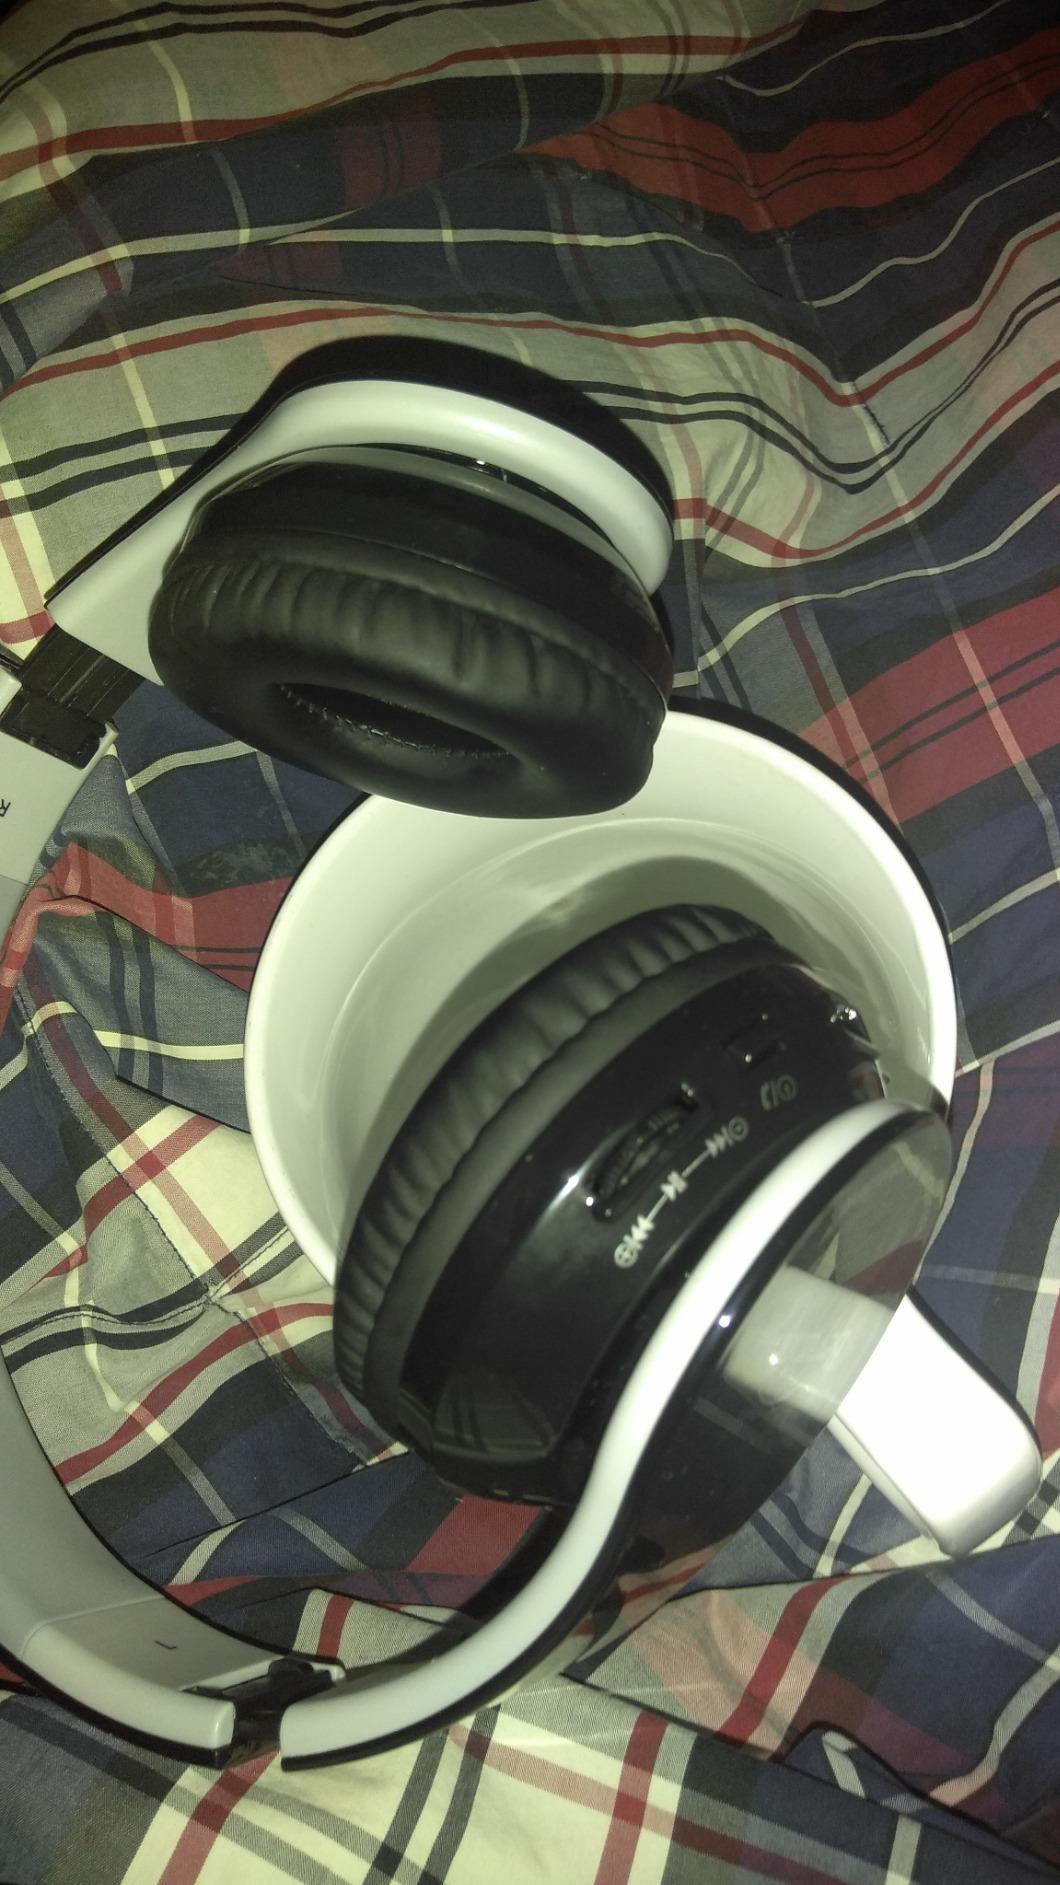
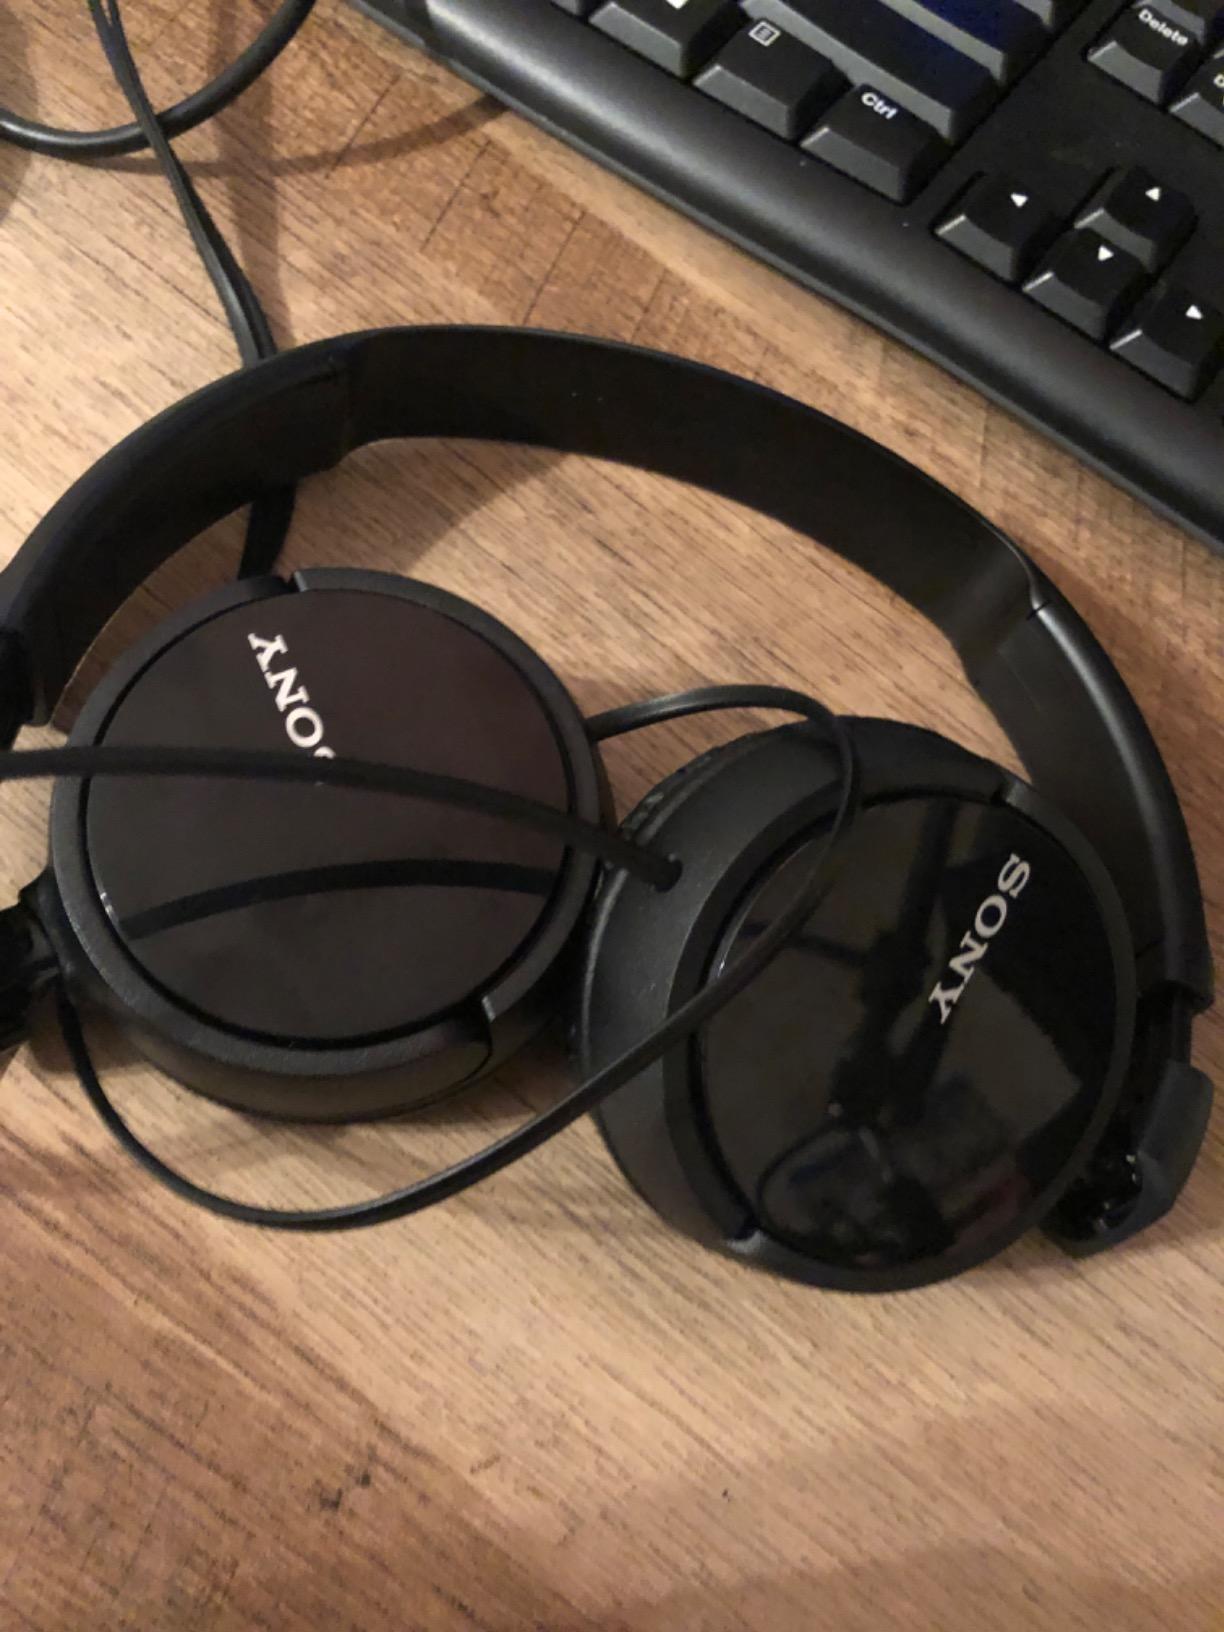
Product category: headphones
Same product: no